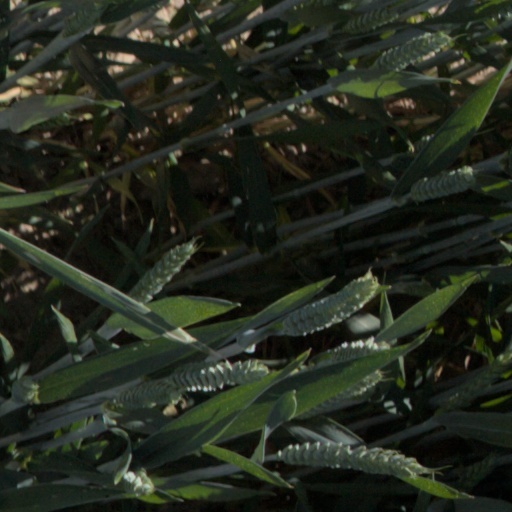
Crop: wheat